Budweis–Linz–Gmunden Horse-Drawn Railway

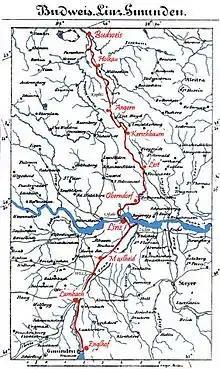
Route map with stations for the Budweis-Linz-Gmunden Horse-Drawn Railway

The salt trade between the Salzkammergut, or rather Salzburg, and the inhabitants of the Bohemian basin can be traced back to the Bronze Age. The important mineral, which was initially carried on the back, was later towed by horses along narrow mountain paths such as the Goldenen Steig (The Golden Path) or the Linzer Steig (The Linzer Path) on the Vltava River. In the Middle Ages, as the need for salt grew, roads were built. In 1530, the House of Habsburg banned the hitherto dominant salt import from the Prince-Archbishopric of Salzburg in the Austrian hereditary lands, as they wanted to promote the production from the imperial salt works in the Salzkammergut. Moreover, since the salt trade was brought under state control, the "White Gold" marketed in České Budějovice in the 17th and 18th centuries also came predominantly from the salt works at Hallstatt, Bad Ischl and Ebensee. From there it was transported by water along the Traun and the Danube to Linz and Mauthausen, where it was loaded onto horse-drawn carts of the (mostly Bohemian) "Salt Farmers" (Salzbauern) and taken via Freistadt to the depot at České Budějovice. With an annual transport volume of 17,000 tonnes, by the end of the 18th century there were around 350 vehicles in operation every day. From České Budějovice, most of the salt reached Prague and sometimes beyond along the cost-effective waterway via the Vltava and the Elbe.